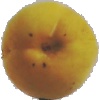
Label: Peach 2